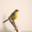
Label: bird